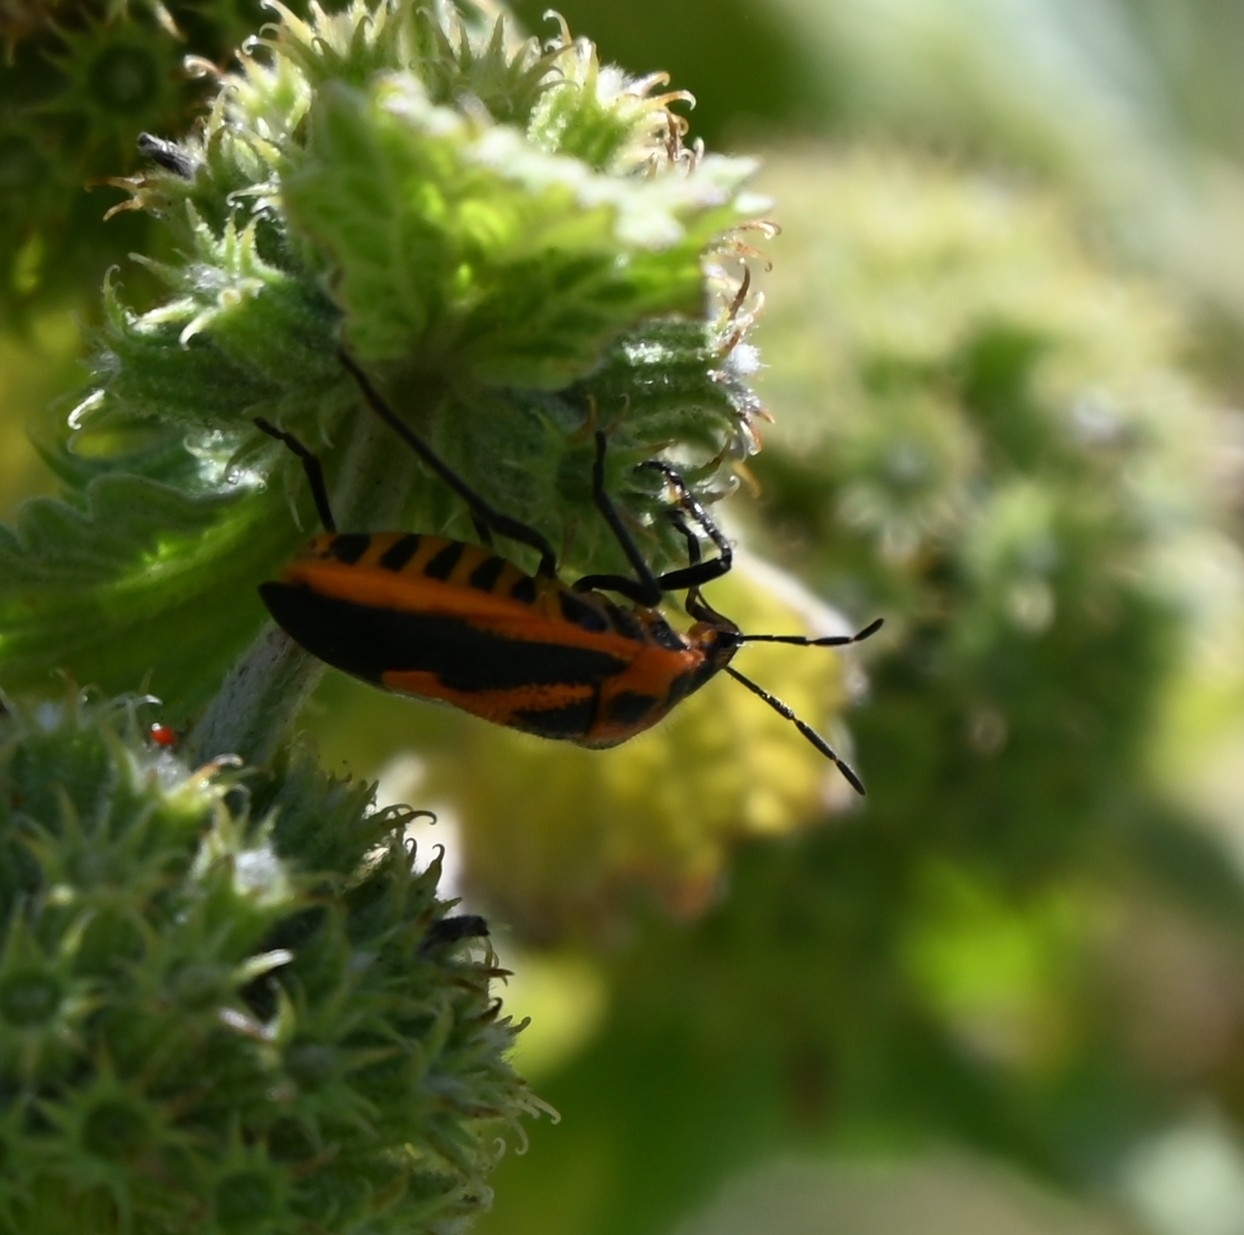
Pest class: stink_bug